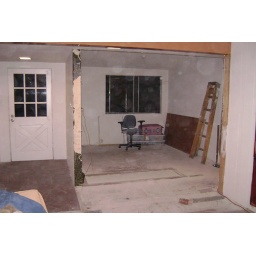
The front wall has come down, and the wall next to the front door is in process now.